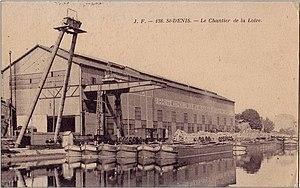
Canal Saint-Denis, chantier de la Loire